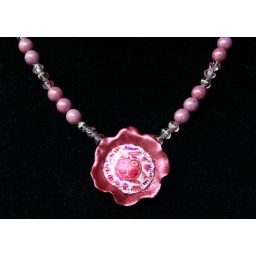
flower in pink